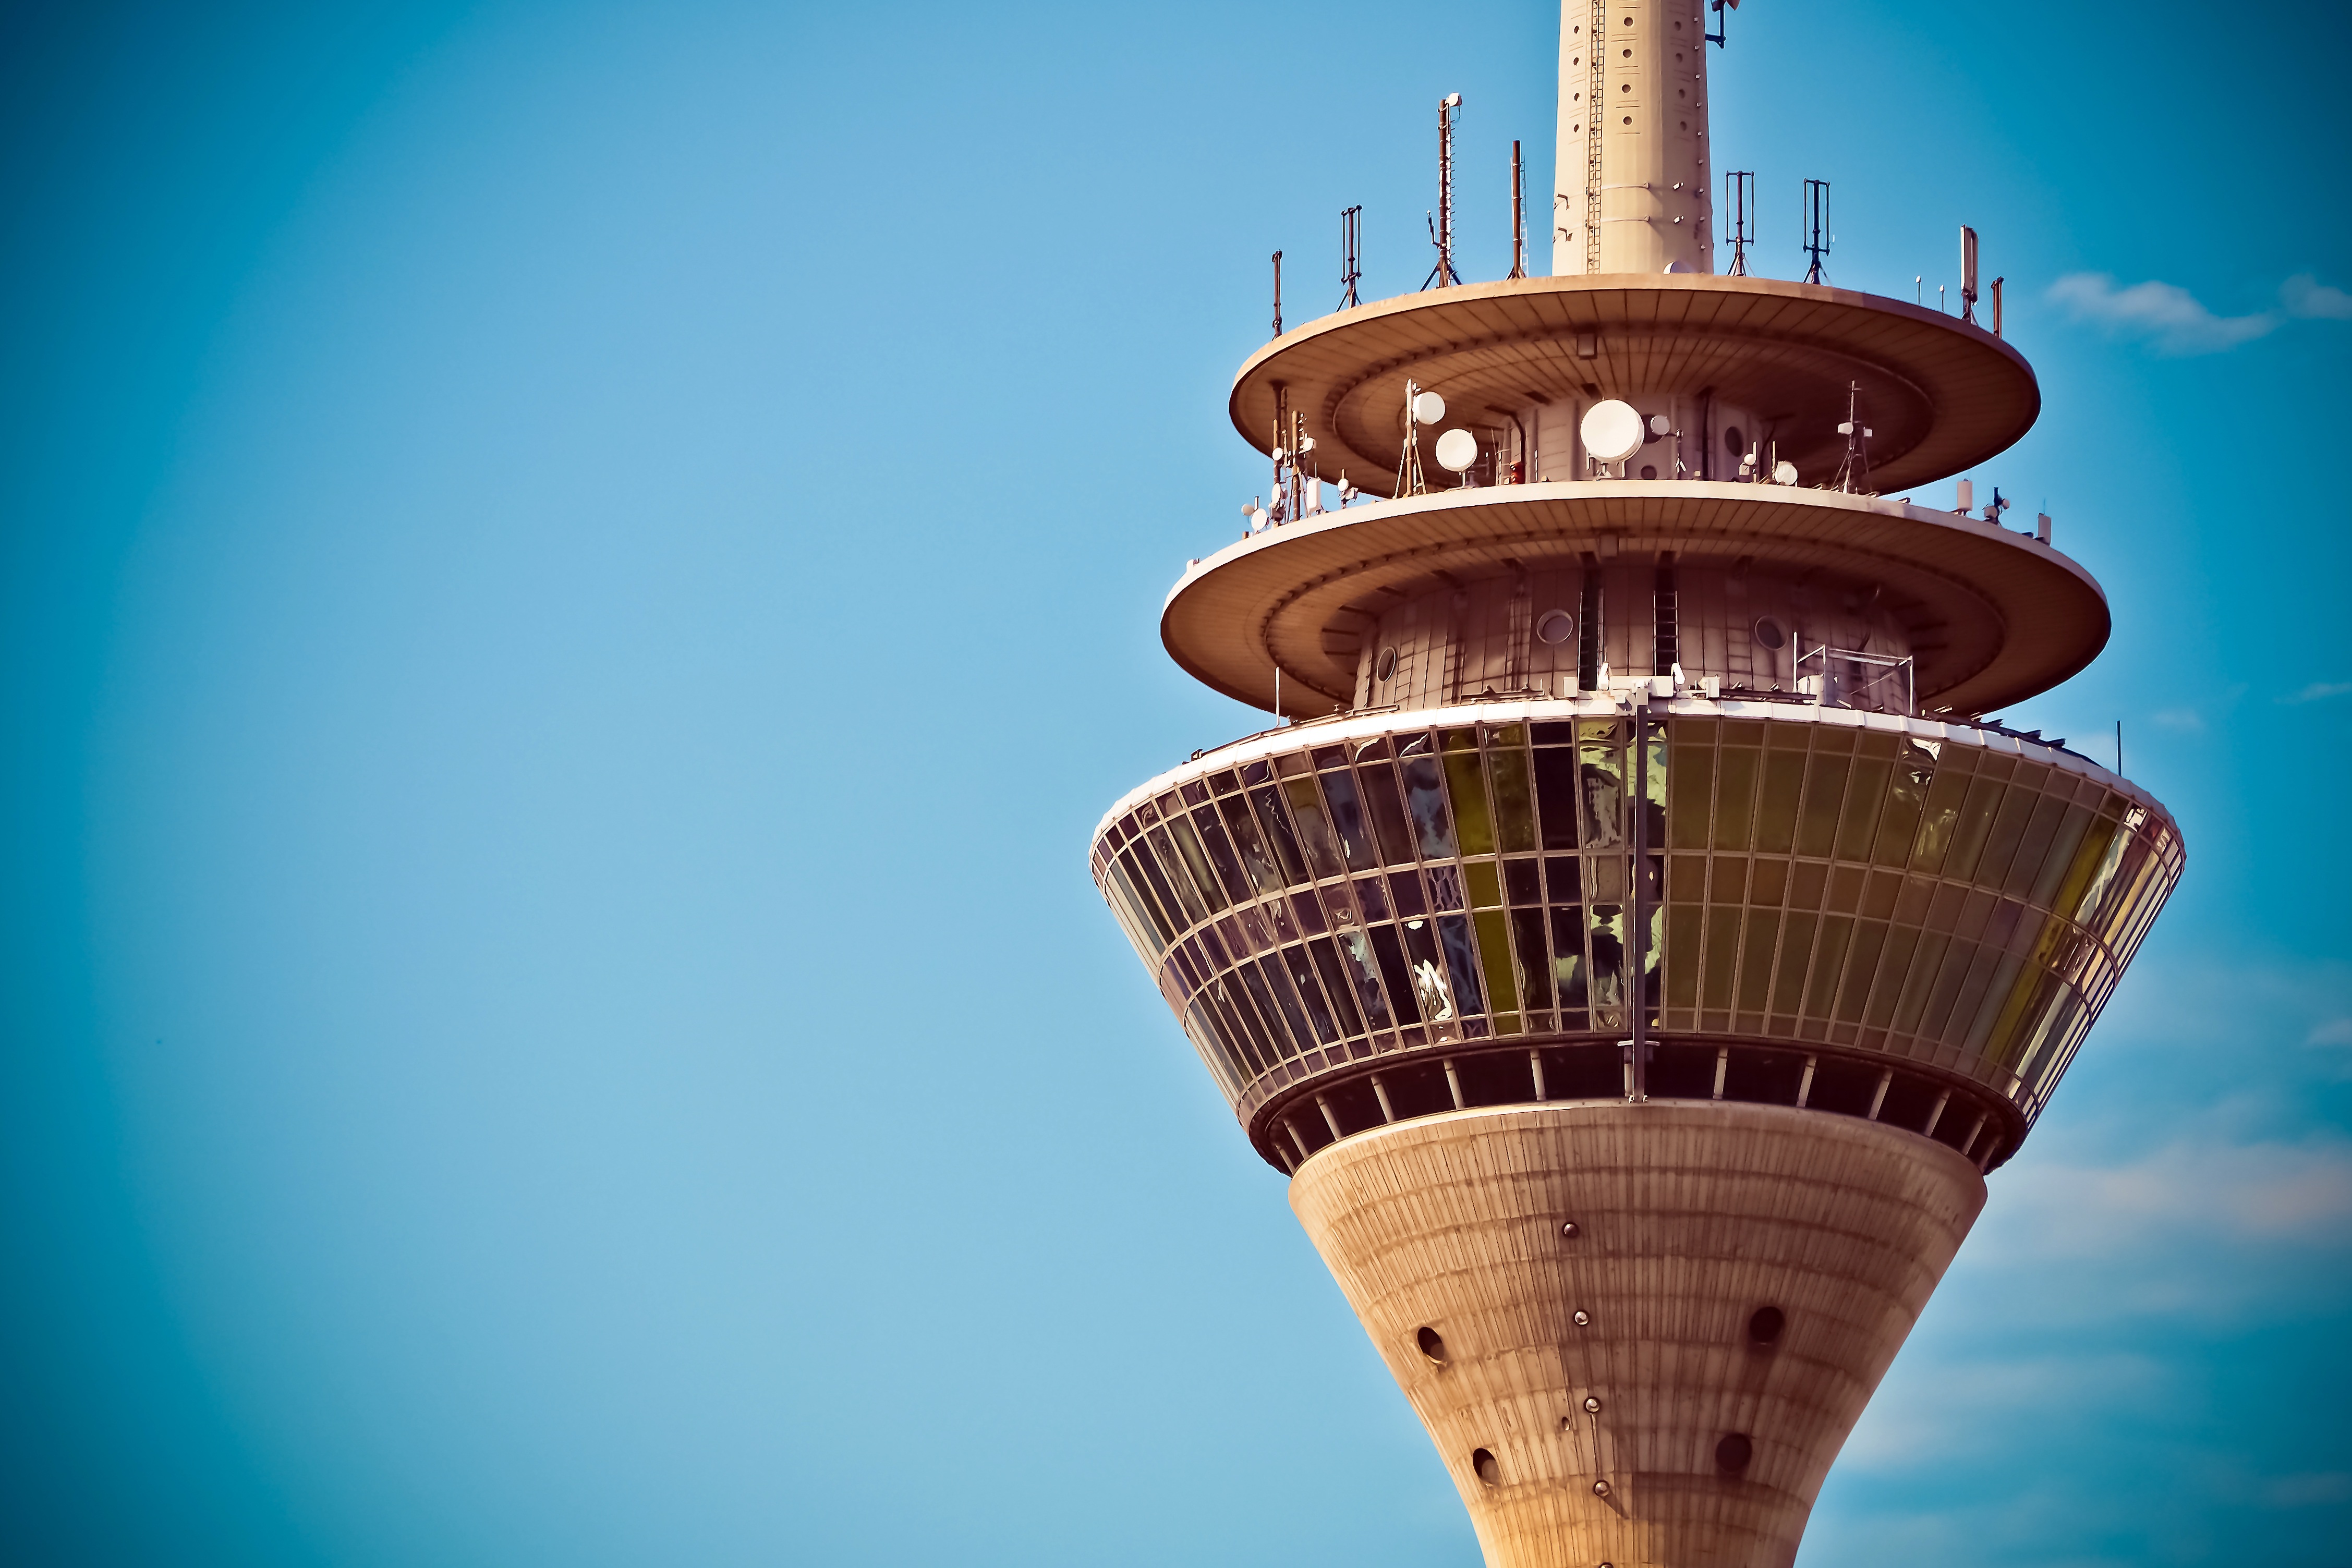
light, architecture, sky, glass, building, city, skyscraper, reflection, high, vehicle, tower, landmark, facade, blue, tourism, lighting, places of interest, tourist attraction, dusseldorf, radio tower, tv tower, media harbour, rhine tower, atmosphere of earth